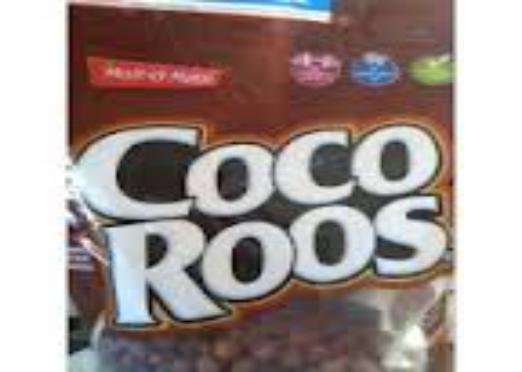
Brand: Coco Roos
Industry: Food